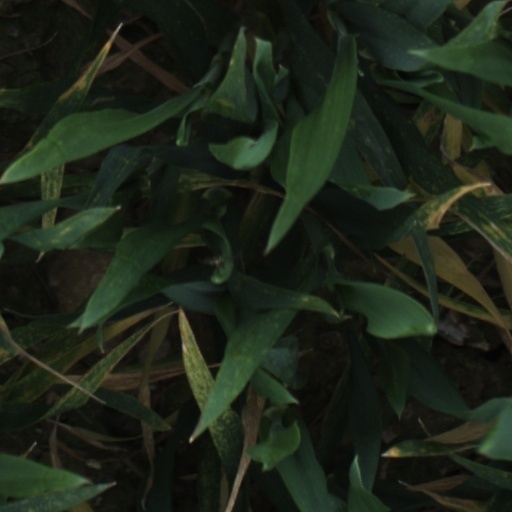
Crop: wheat